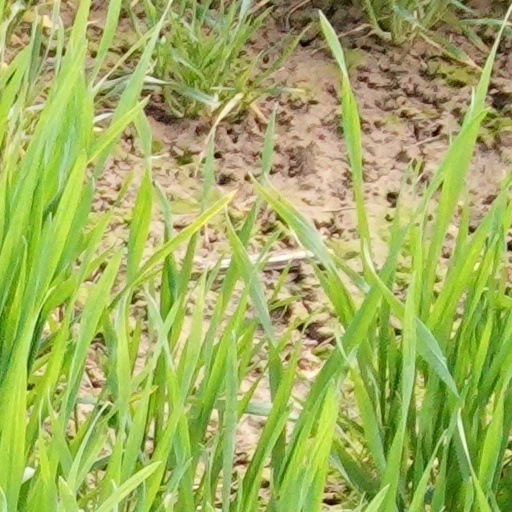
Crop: wheat